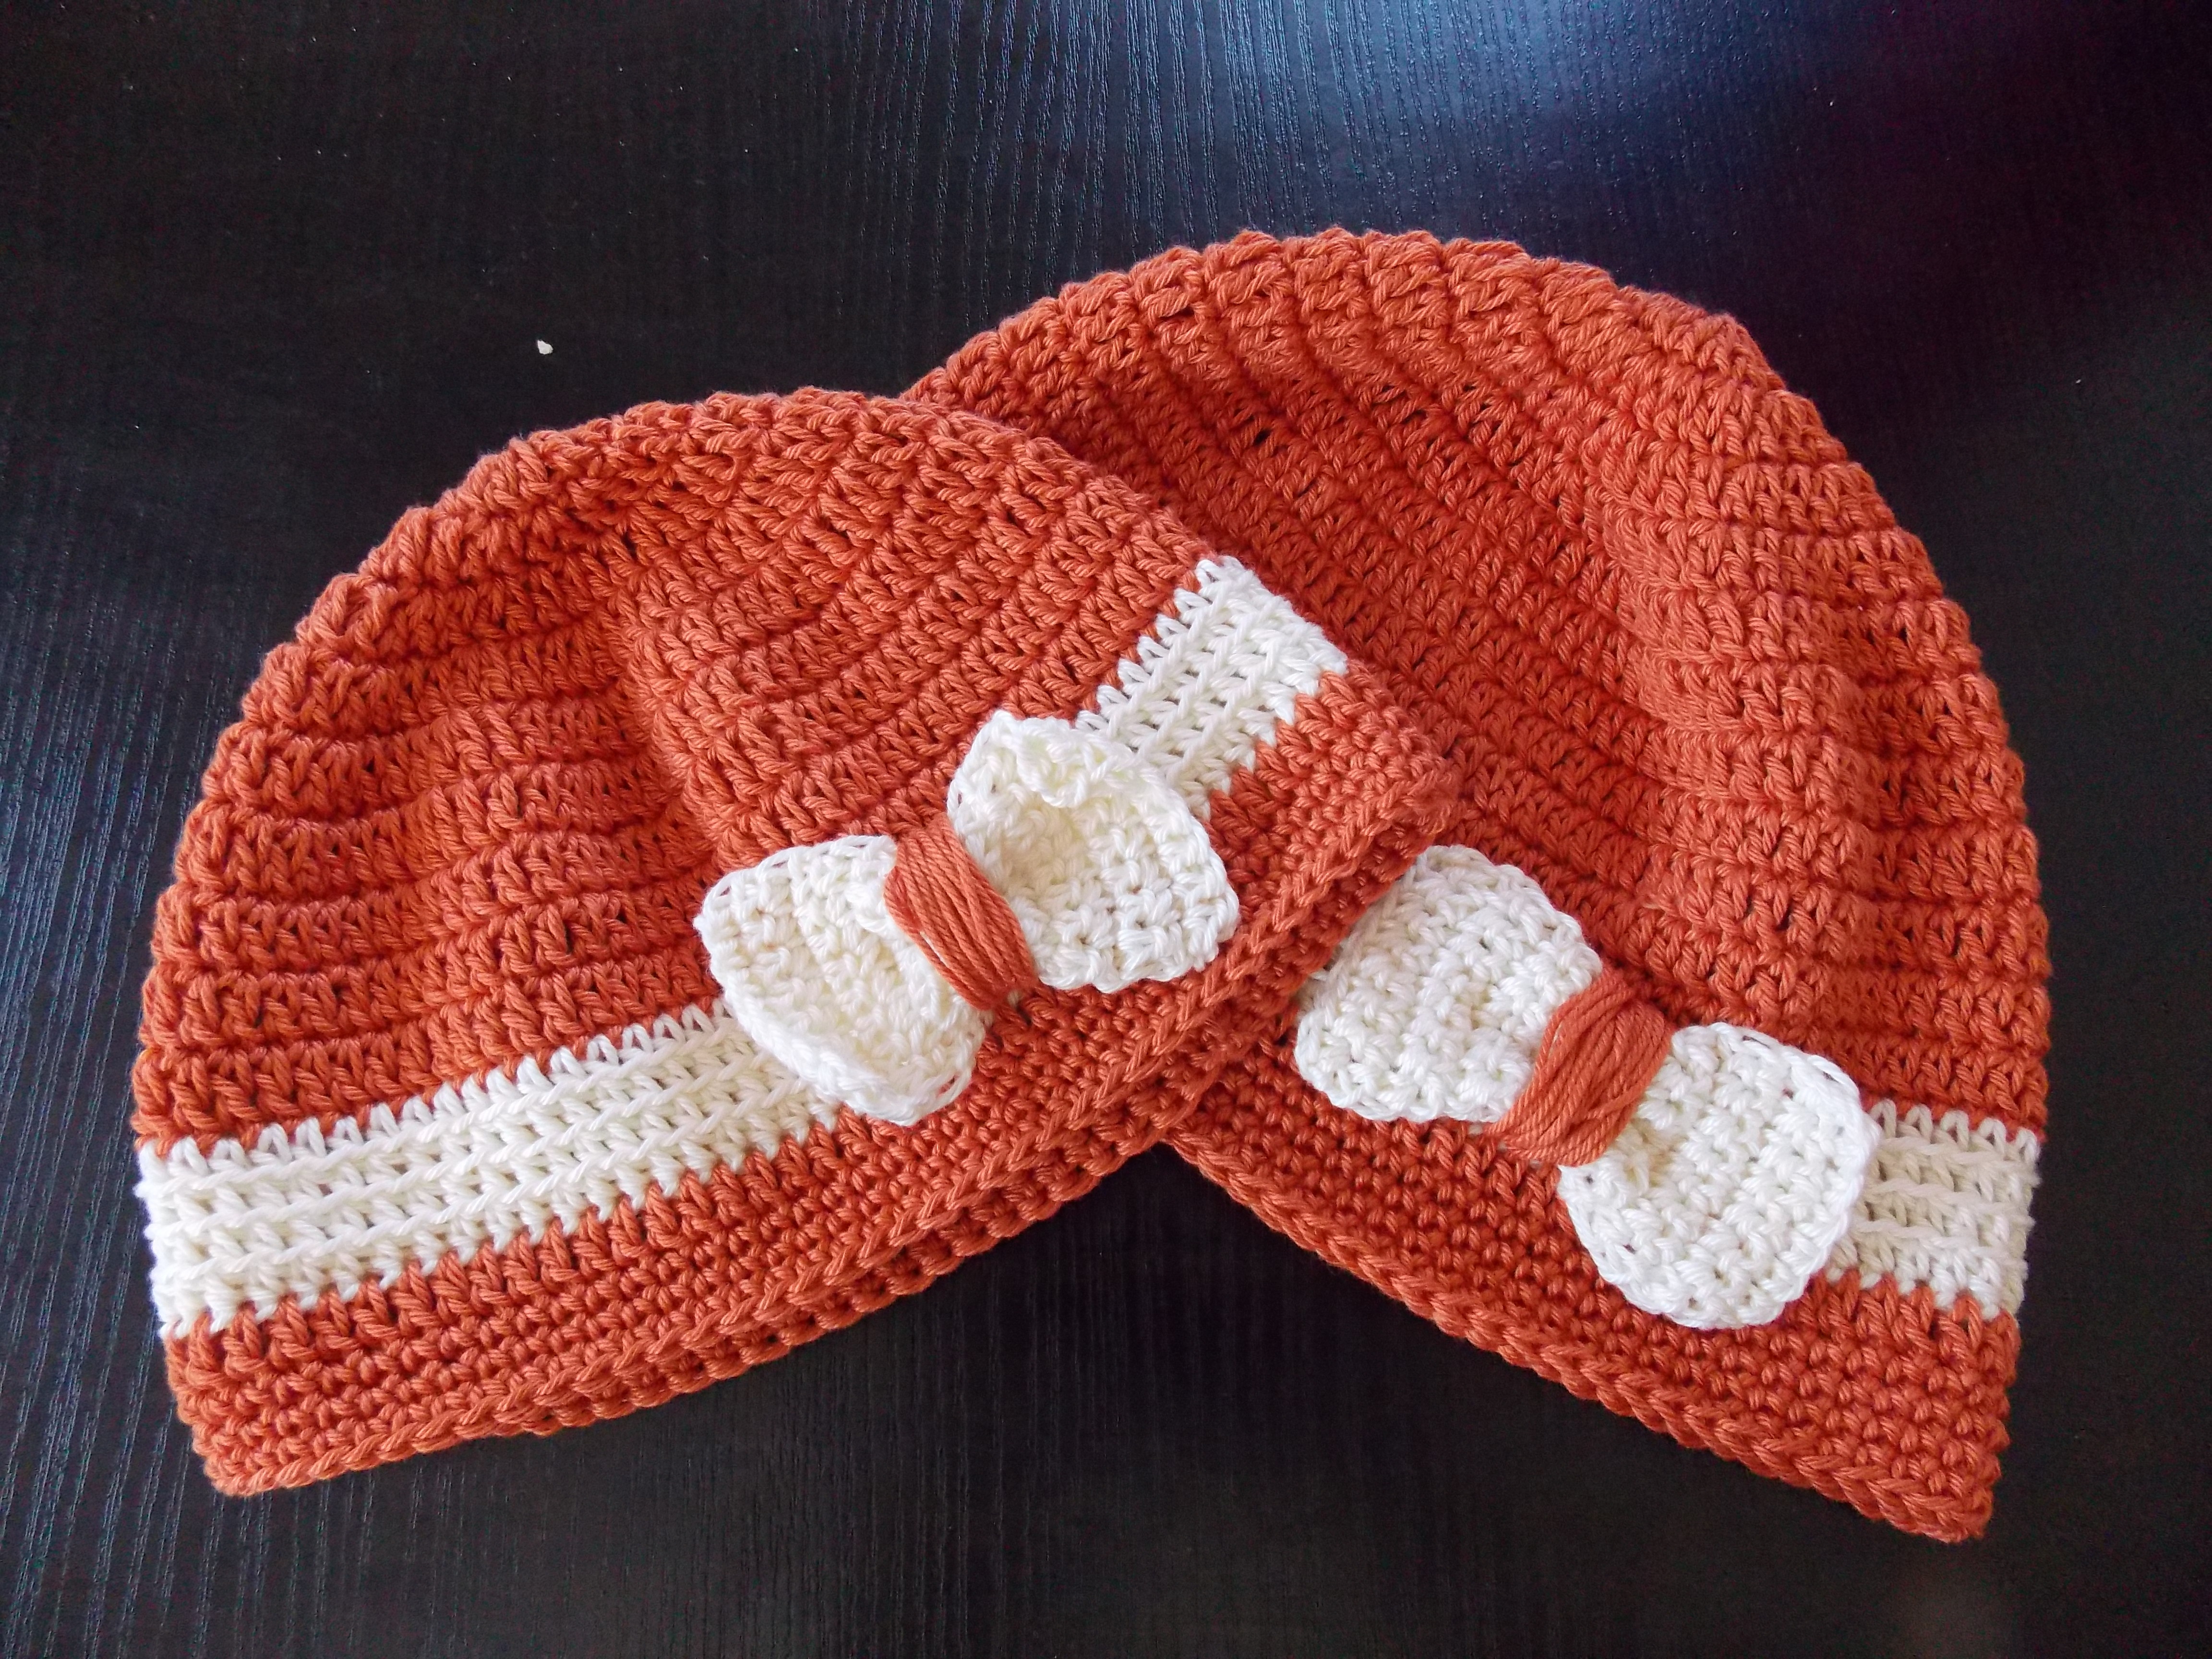
winter, girl, pattern, red, hat, clothing, headgear, beanie, crochet, knitting, art, cap, caps, fashion accessory, knit cap